Riding High (1943 film)

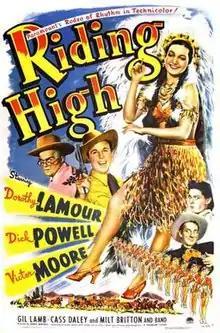
Theatrical release poster

Riding High (also known as "Melody Inn") is a 1943 American comedy film starring Dorothy Lamour, Dick Powell and Victor Moore, made in Technicolor, and released by Paramount Pictures. It was nominated for the Academy Award for Sound Recording (Loren L. Ryder).